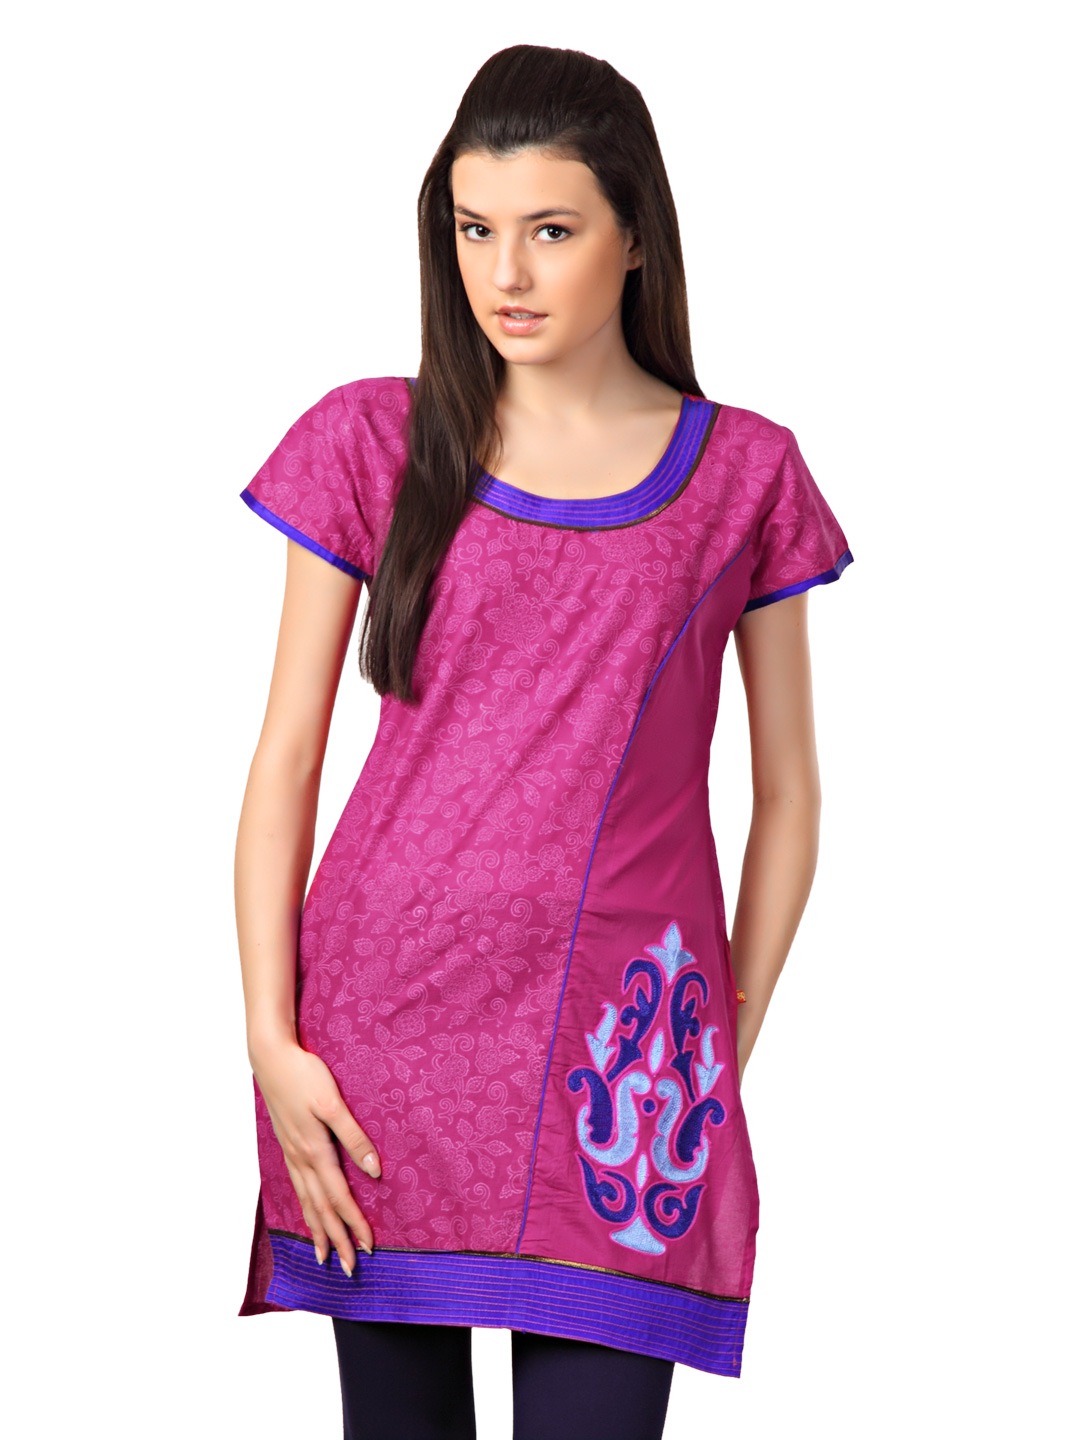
Span Women Floral Printed Pink Kurta
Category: Apparel / Topwear / Kurtas
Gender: Women
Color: Pink
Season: Summer 2012
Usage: Ethnic